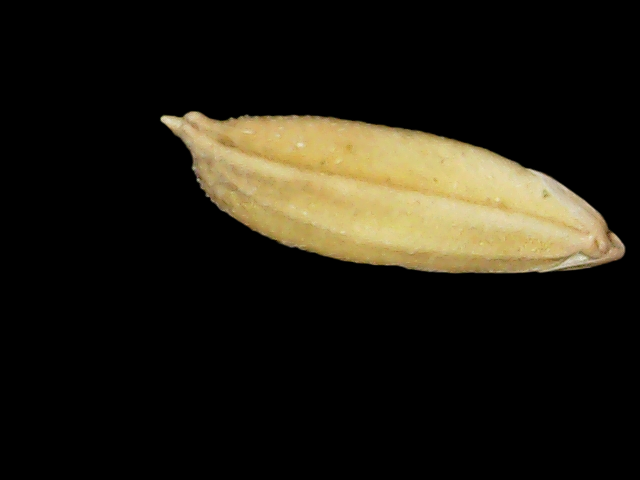
Rice variety: Binadhan24